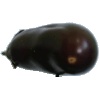
Label: eggplant